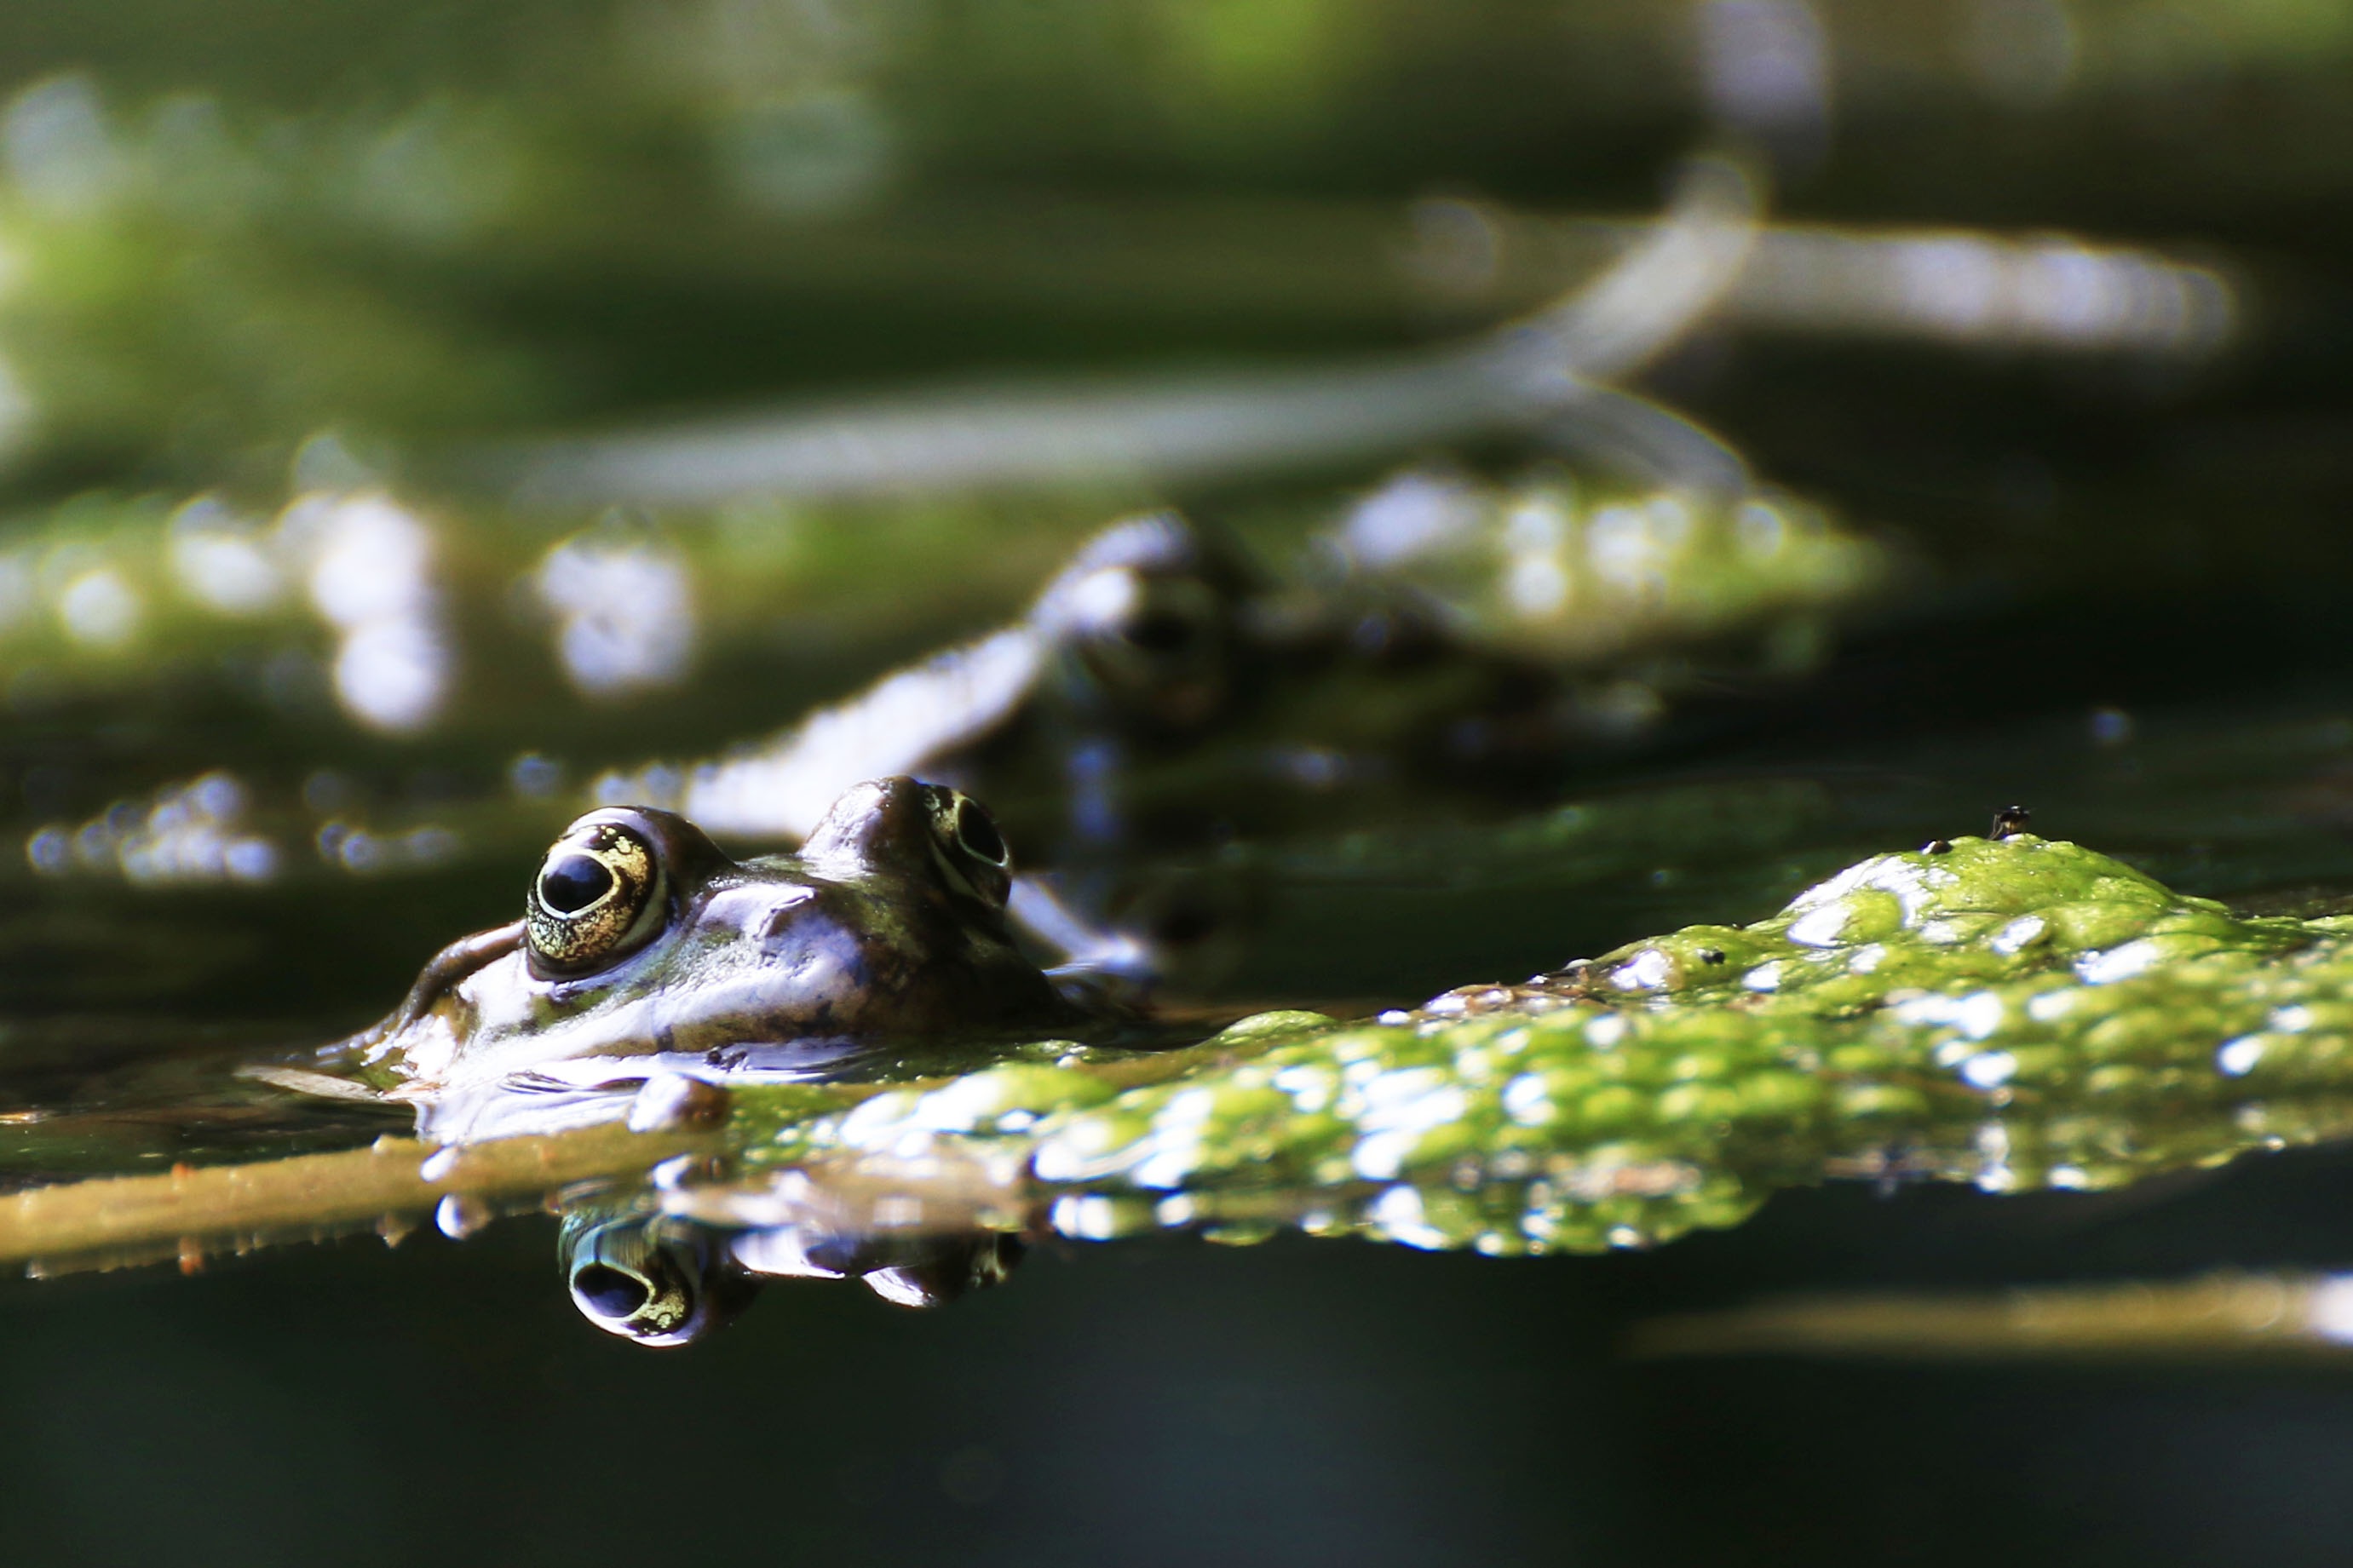
water, nature, branch, animal, wildlife, green, biology, frog, amphibian, fauna, close up, vertebrate, macro photography, water frog